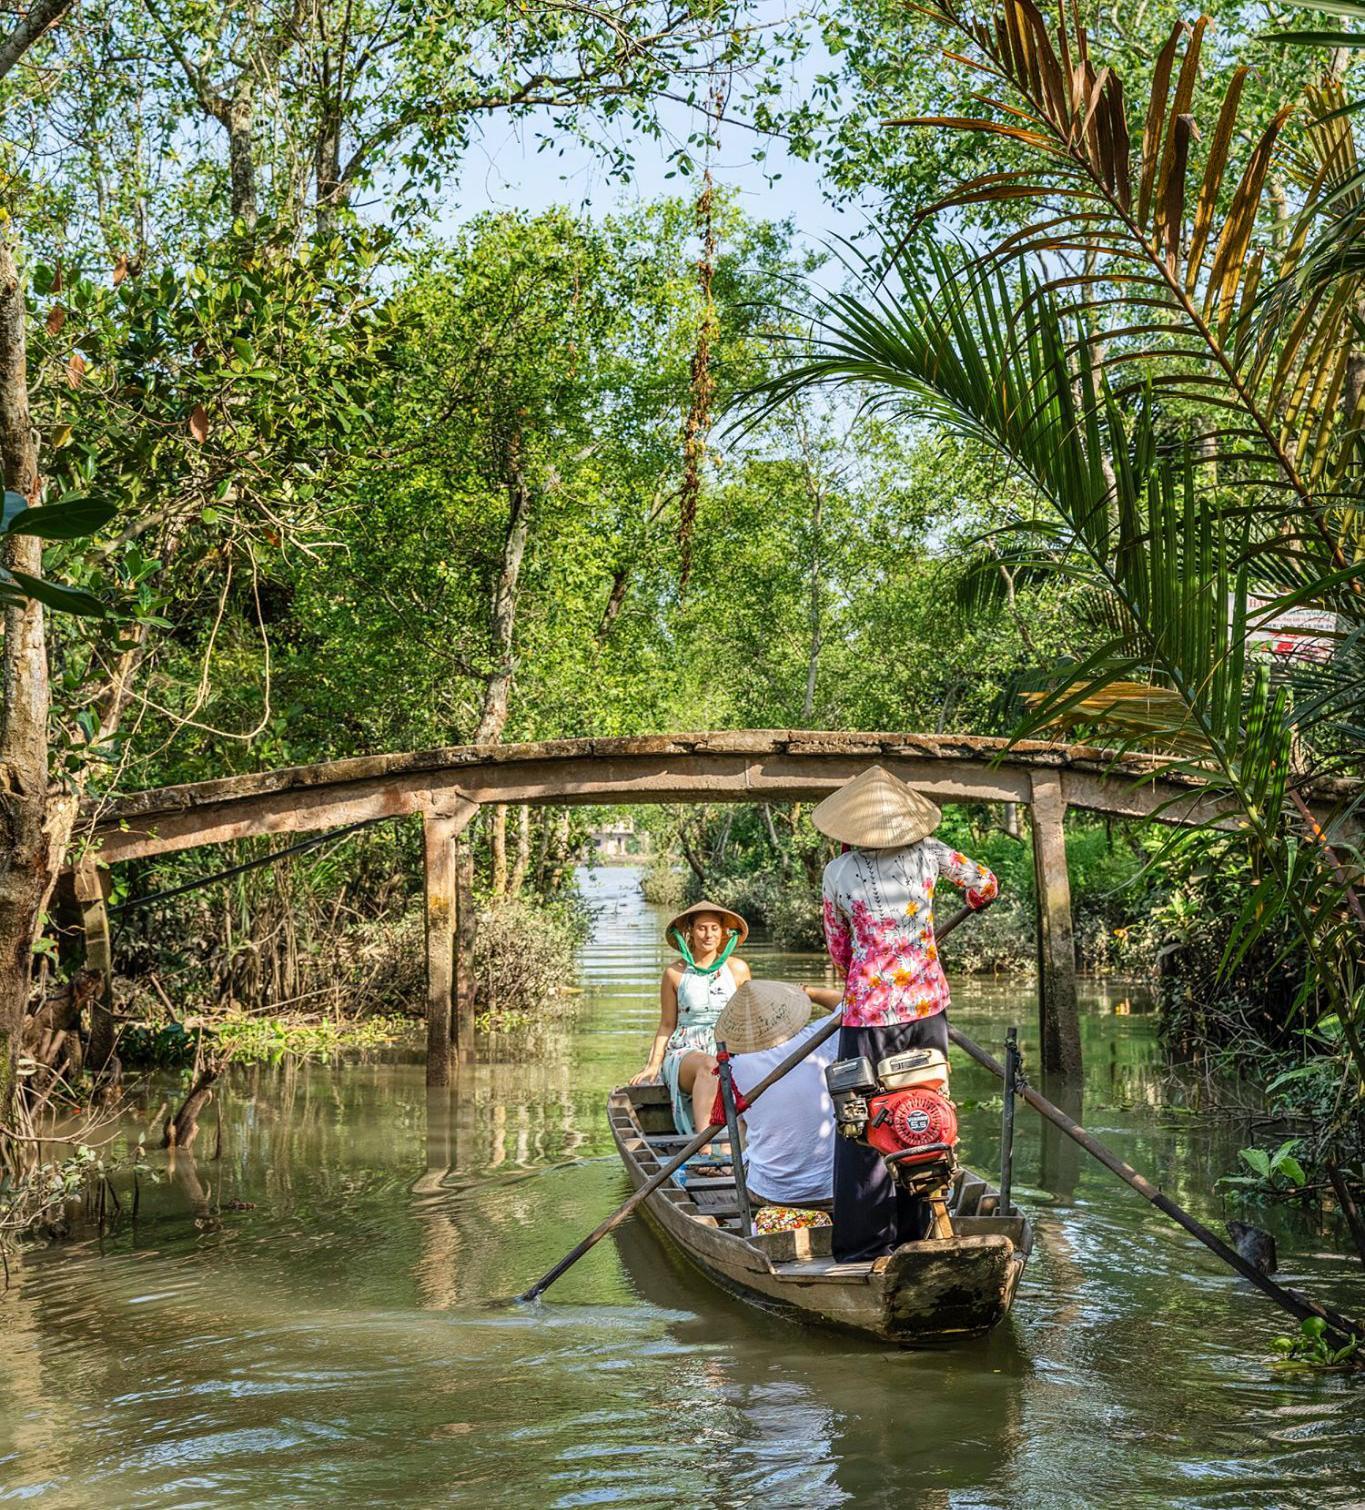
có ba người đang xuất hiện ở trên một chiếc thuyền